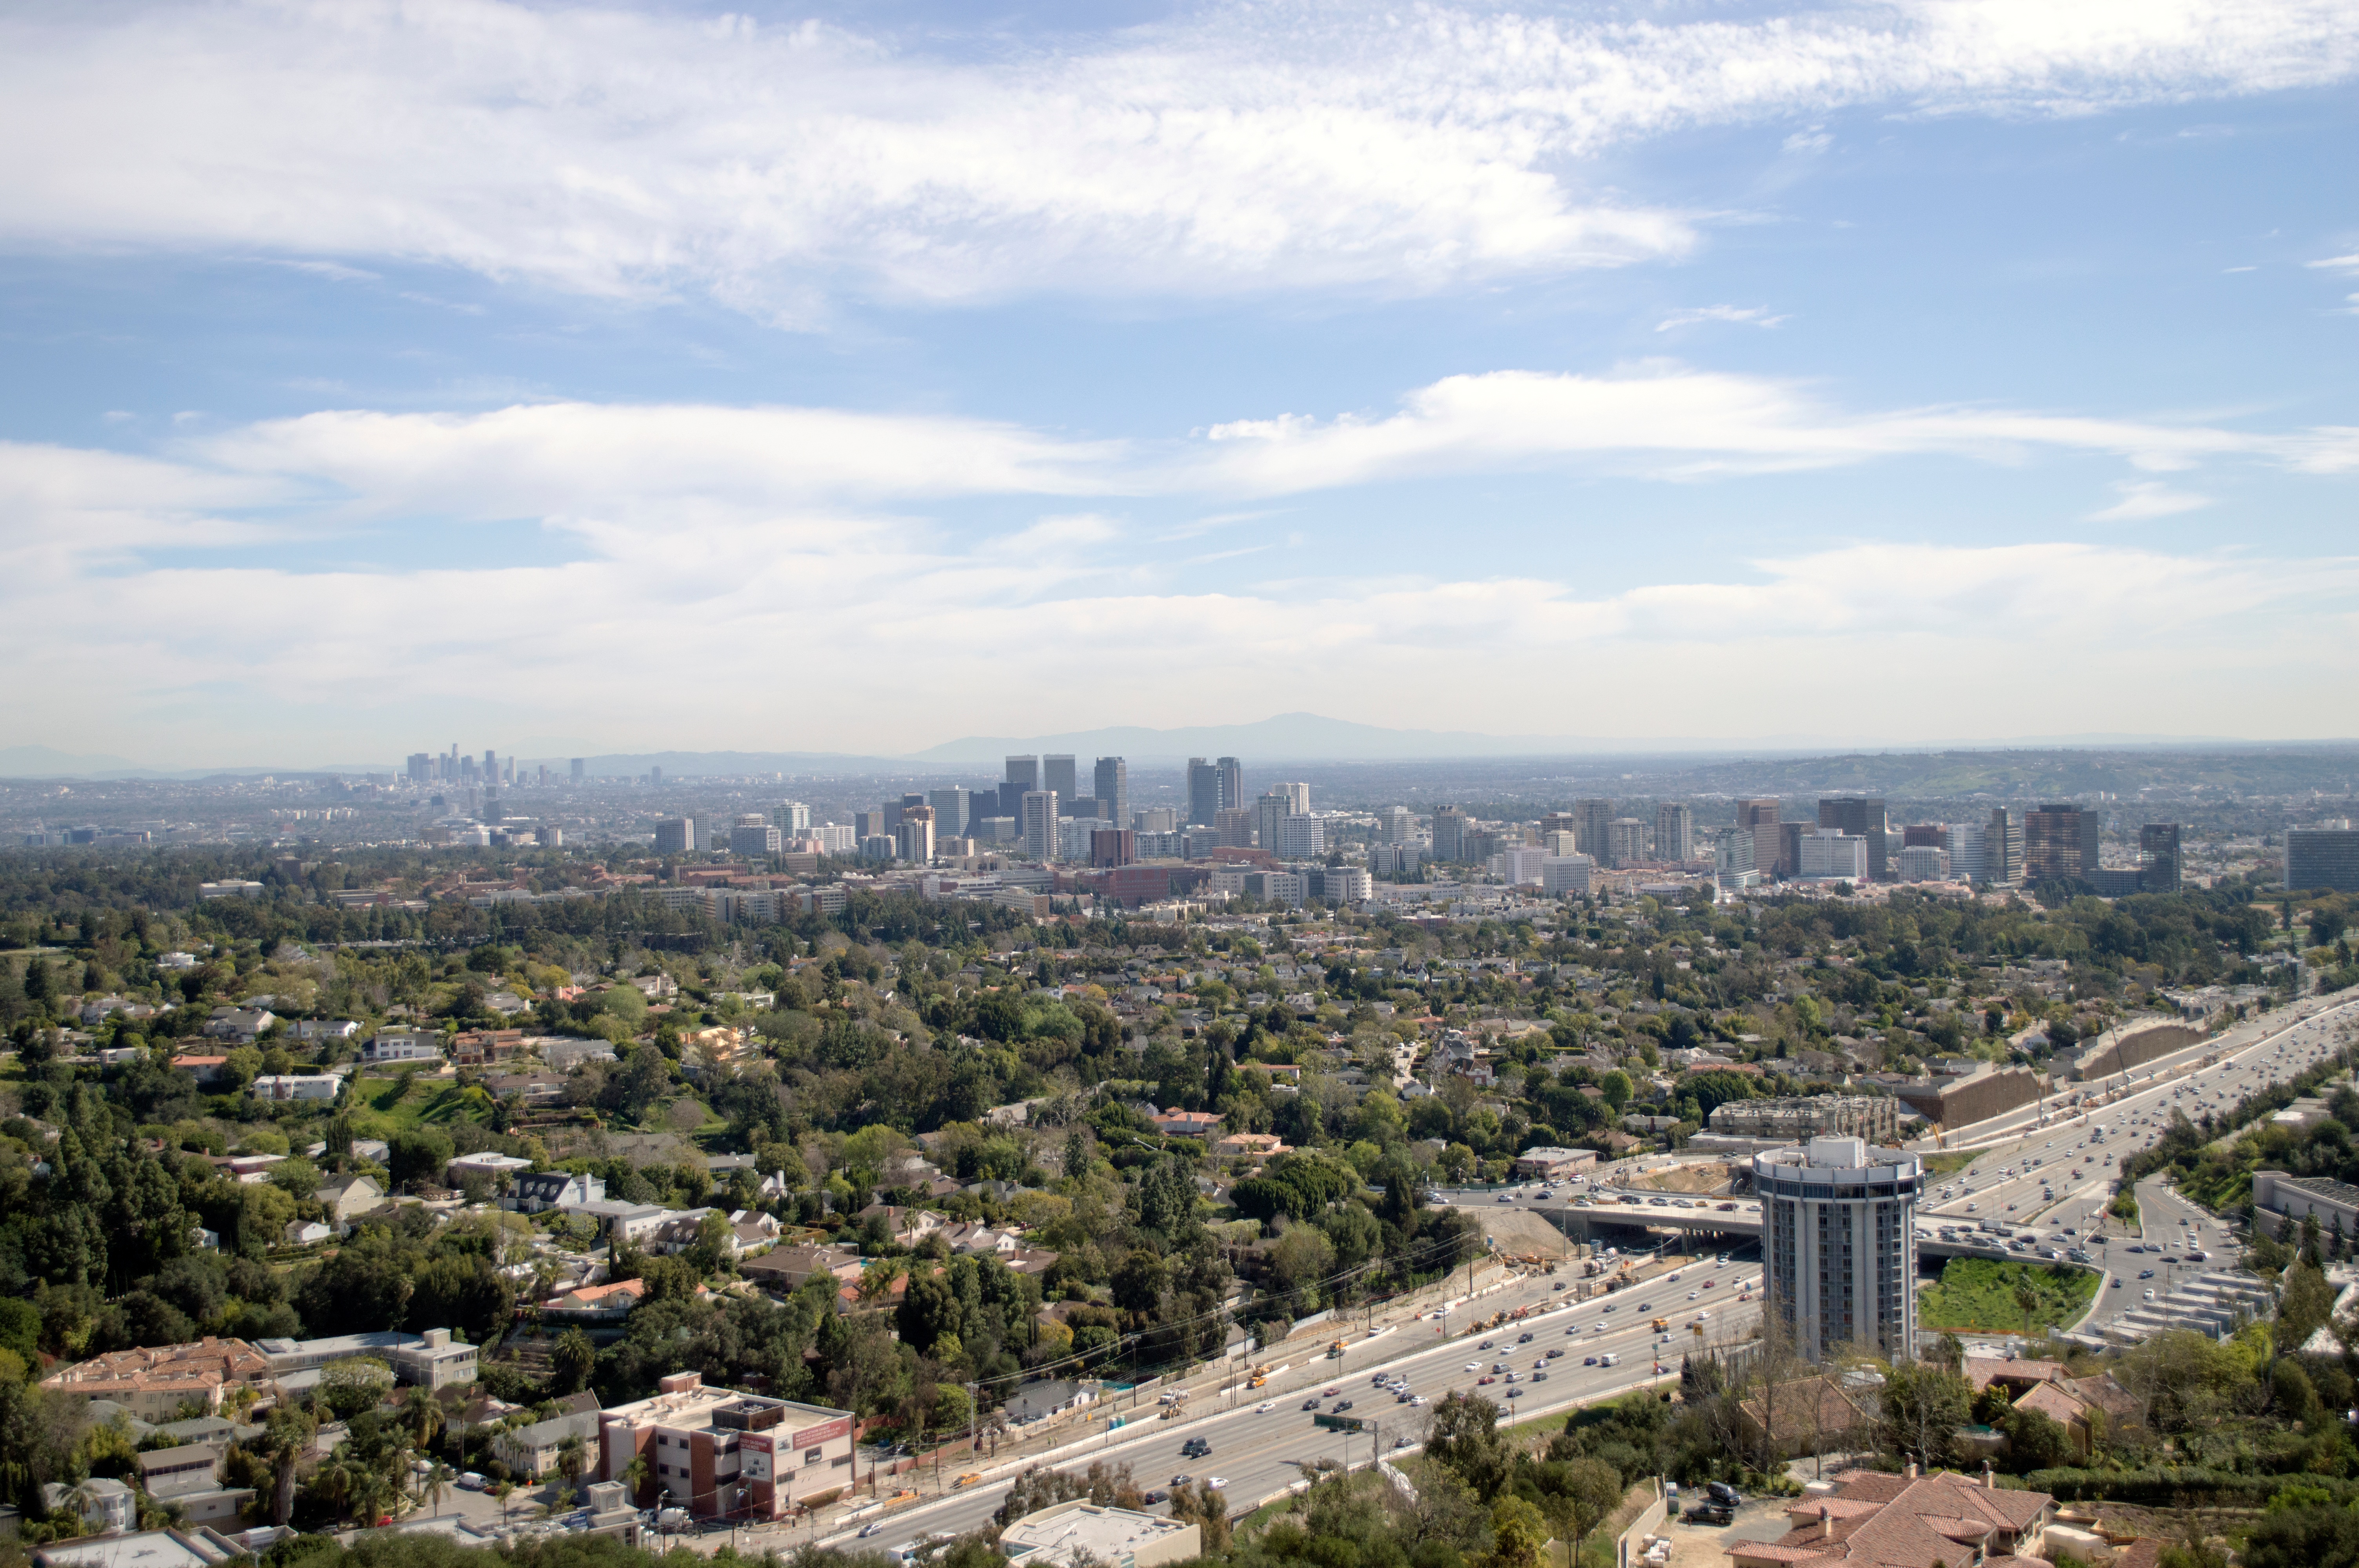
landscape, horizon, skyline, photography, town, city, skyscraper, cityscape, panorama, downtown, suburb, landmark, tower block, neighbourhood, bird's eye view, aerial photography, urban area, residential area, human settlement